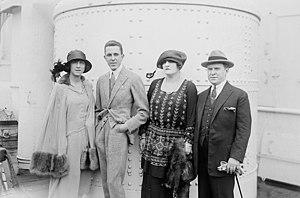
Joseph Marie François Spoturno dit François Coty, né le 3 mai 1874 à Ajaccio et mort le 25 juillet 1934 à Louveciennes, est un industriel parfumeur français, à l’origine de la multinationale Coty Inc. II est considéré comme le père fondateur de l'industrie moderne de la parfumerie.